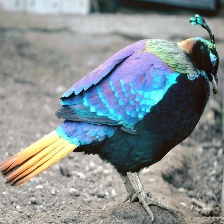
Species: HIMALAYAN MONAL
Scientific name: LOPHOPHORUS IMPEJANUS